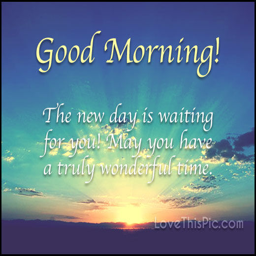
good morning the new day is waiting for you pictures